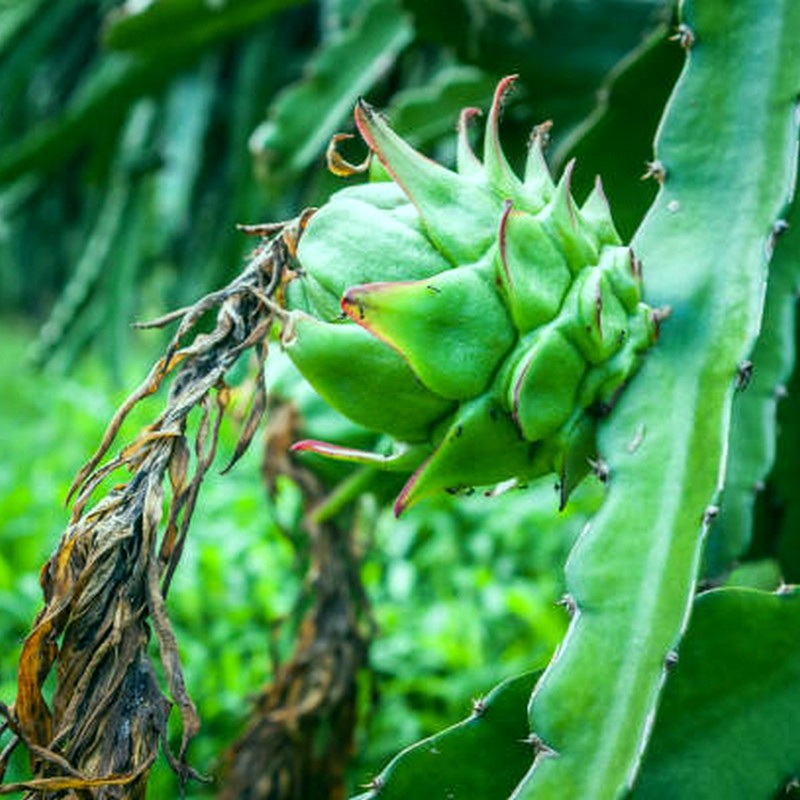
Label: Immature Dragon Fruit